HAL TEDBF

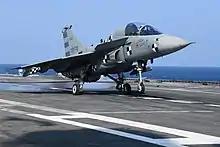
LCA Navy landing onboard INS "Vikramaditya"

The stalled LCA-N programme was revived once again in 2018, under the oversight of the then Minister of Defence, Nirmala Sitharaman. Simultaneously with MRCBF acquisition, the flight tests were resumed with NP-1 and NP-2 for attaining technological maturity of the carrier based fighter. By early 2020, the naval LCA had successfully carried out night-time arrested landing at the Goa SBTF, and carrier landing and take off on the aircraft carrier .